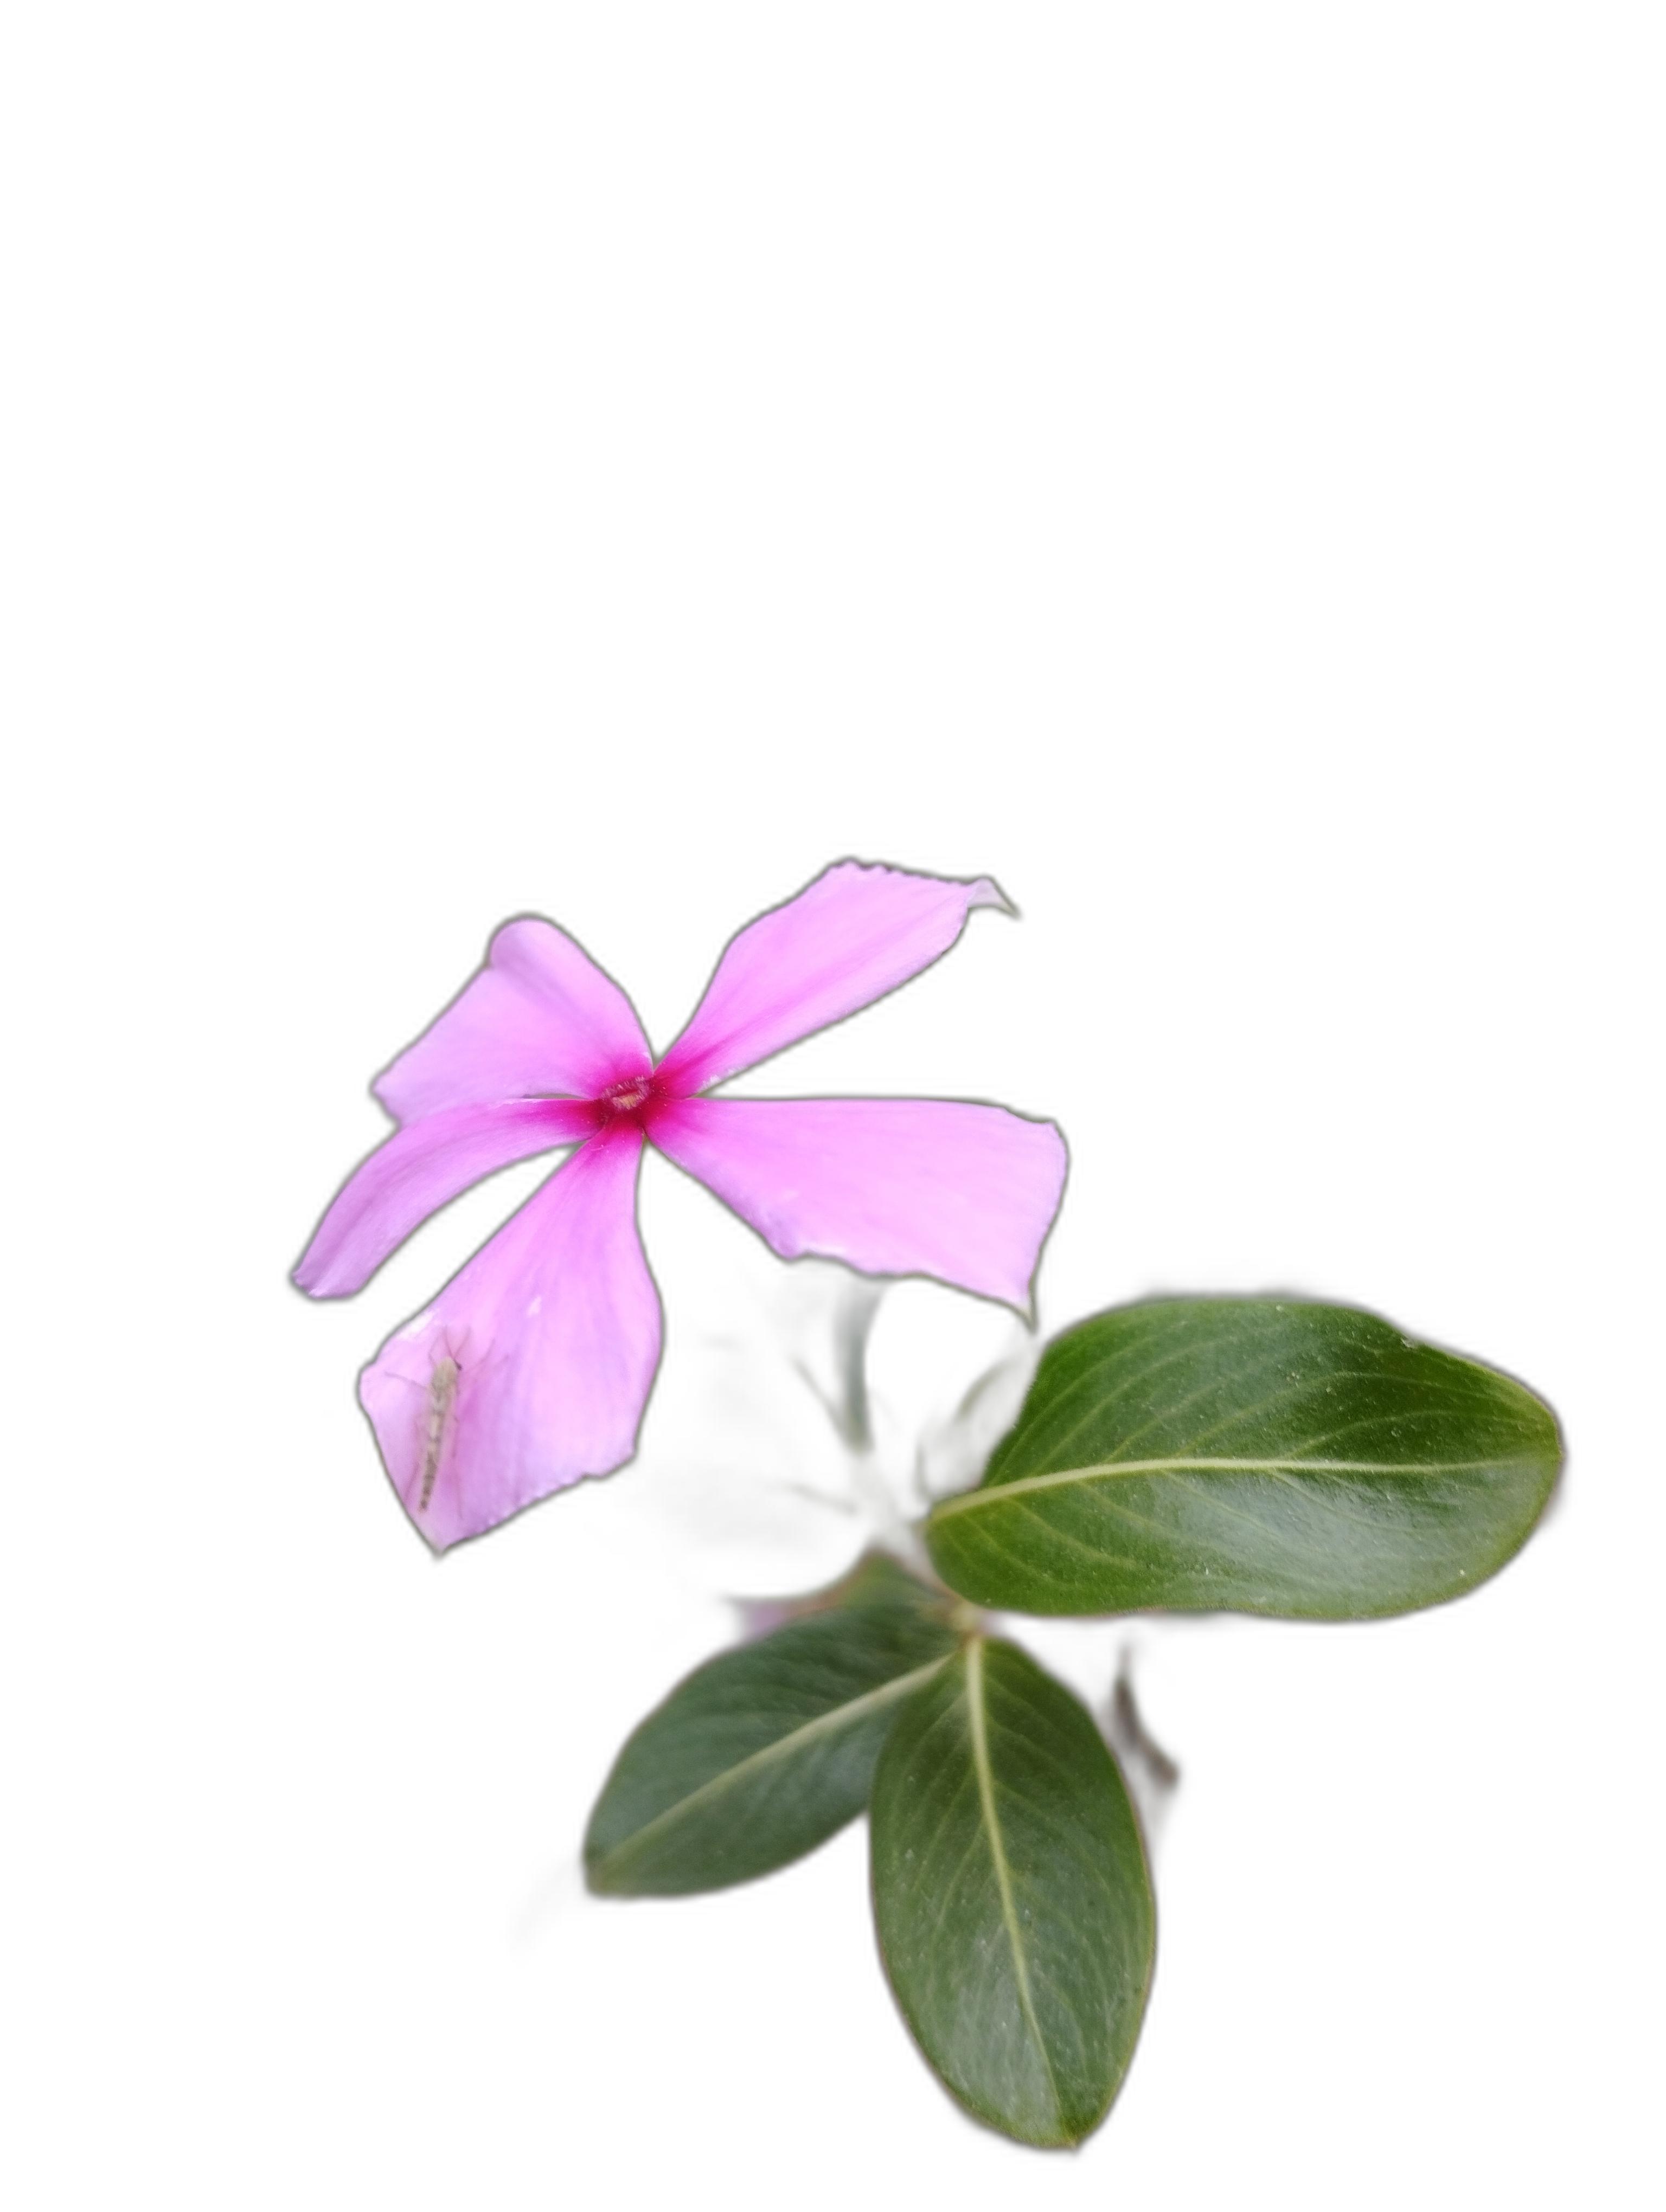
Label: Madagascar periwinkle